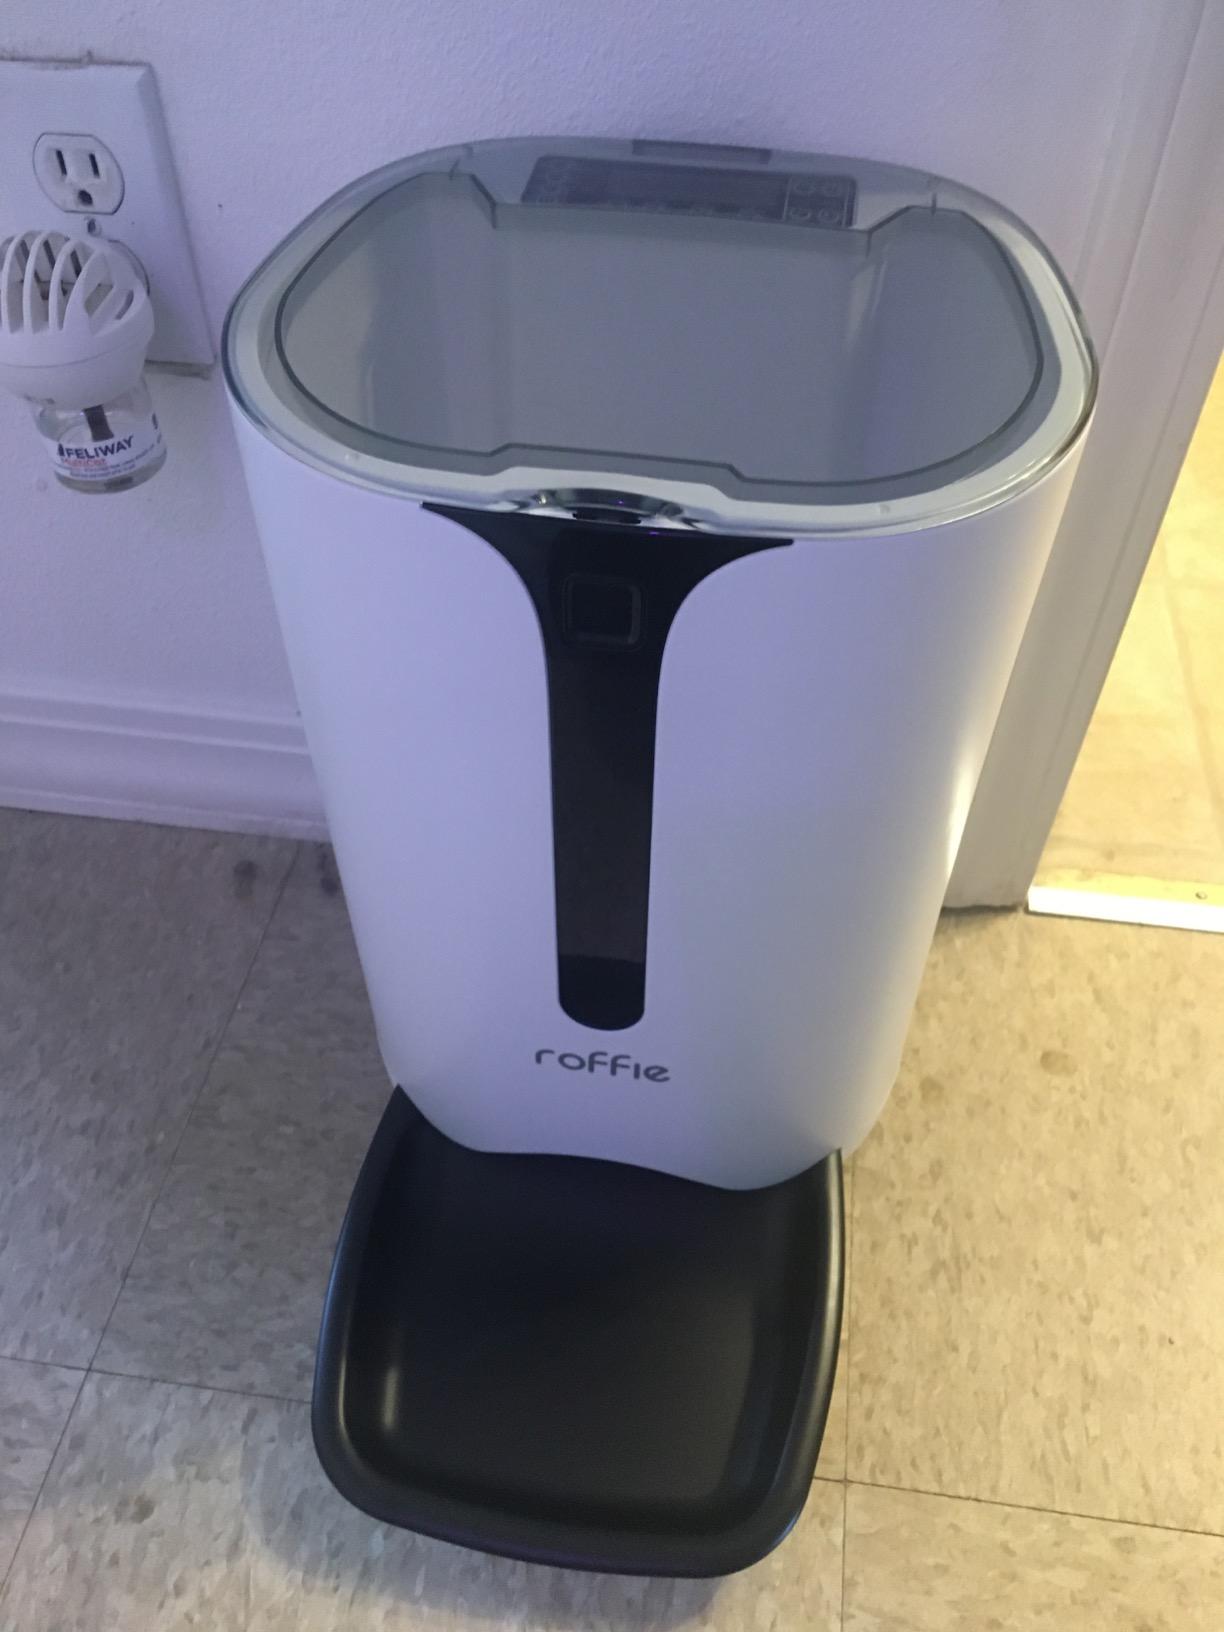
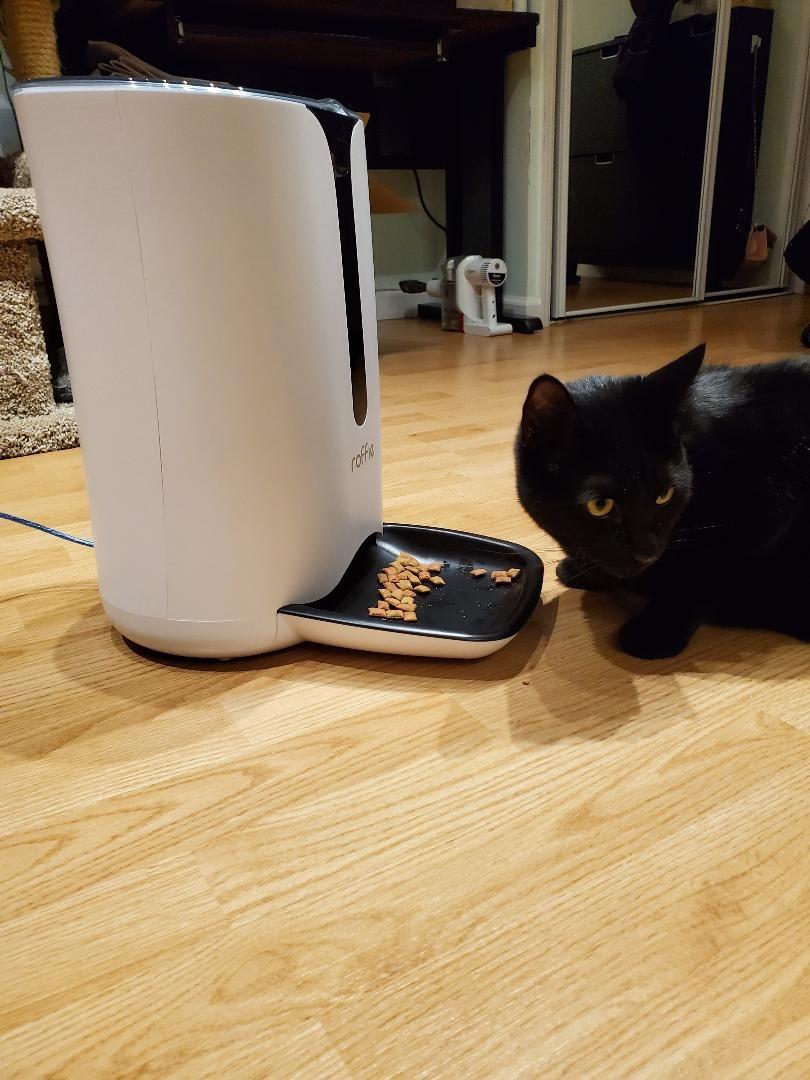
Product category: items_feeder
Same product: yes